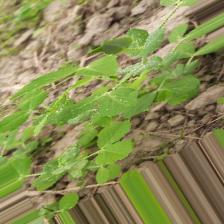
Label: Powdery Mildew